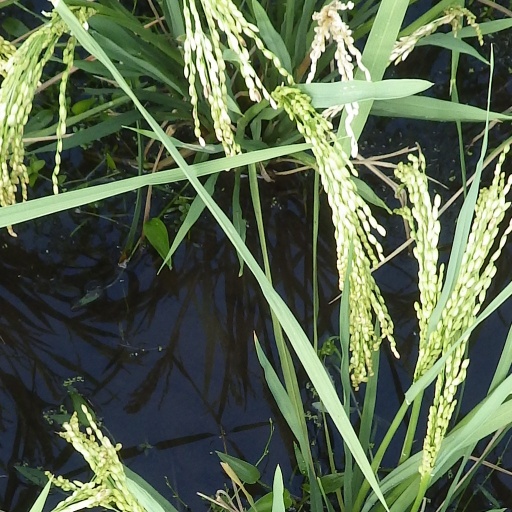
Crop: rice